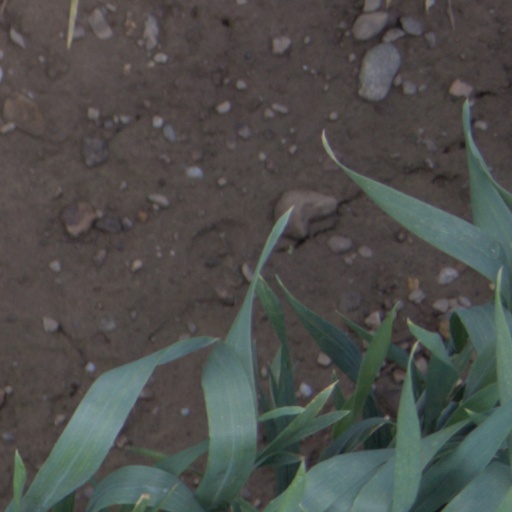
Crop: wheat